List of minor characters in the Alice series

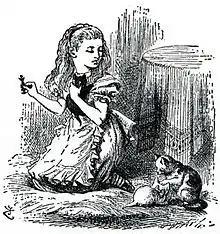
Dinah, Alice's cat, in an illustration from "Through the Looking-Glass"

In Lewis Carroll's novel "Alice's Adventures in Wonderland", the Fish Footman delivers a croquet invitation from the Queen of Hearts to the Duchess's Frog Footman, which he then delivers to the Duchess.